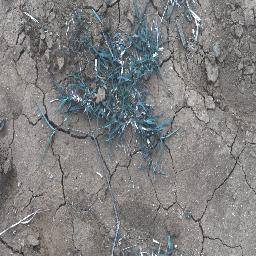
Label: negative